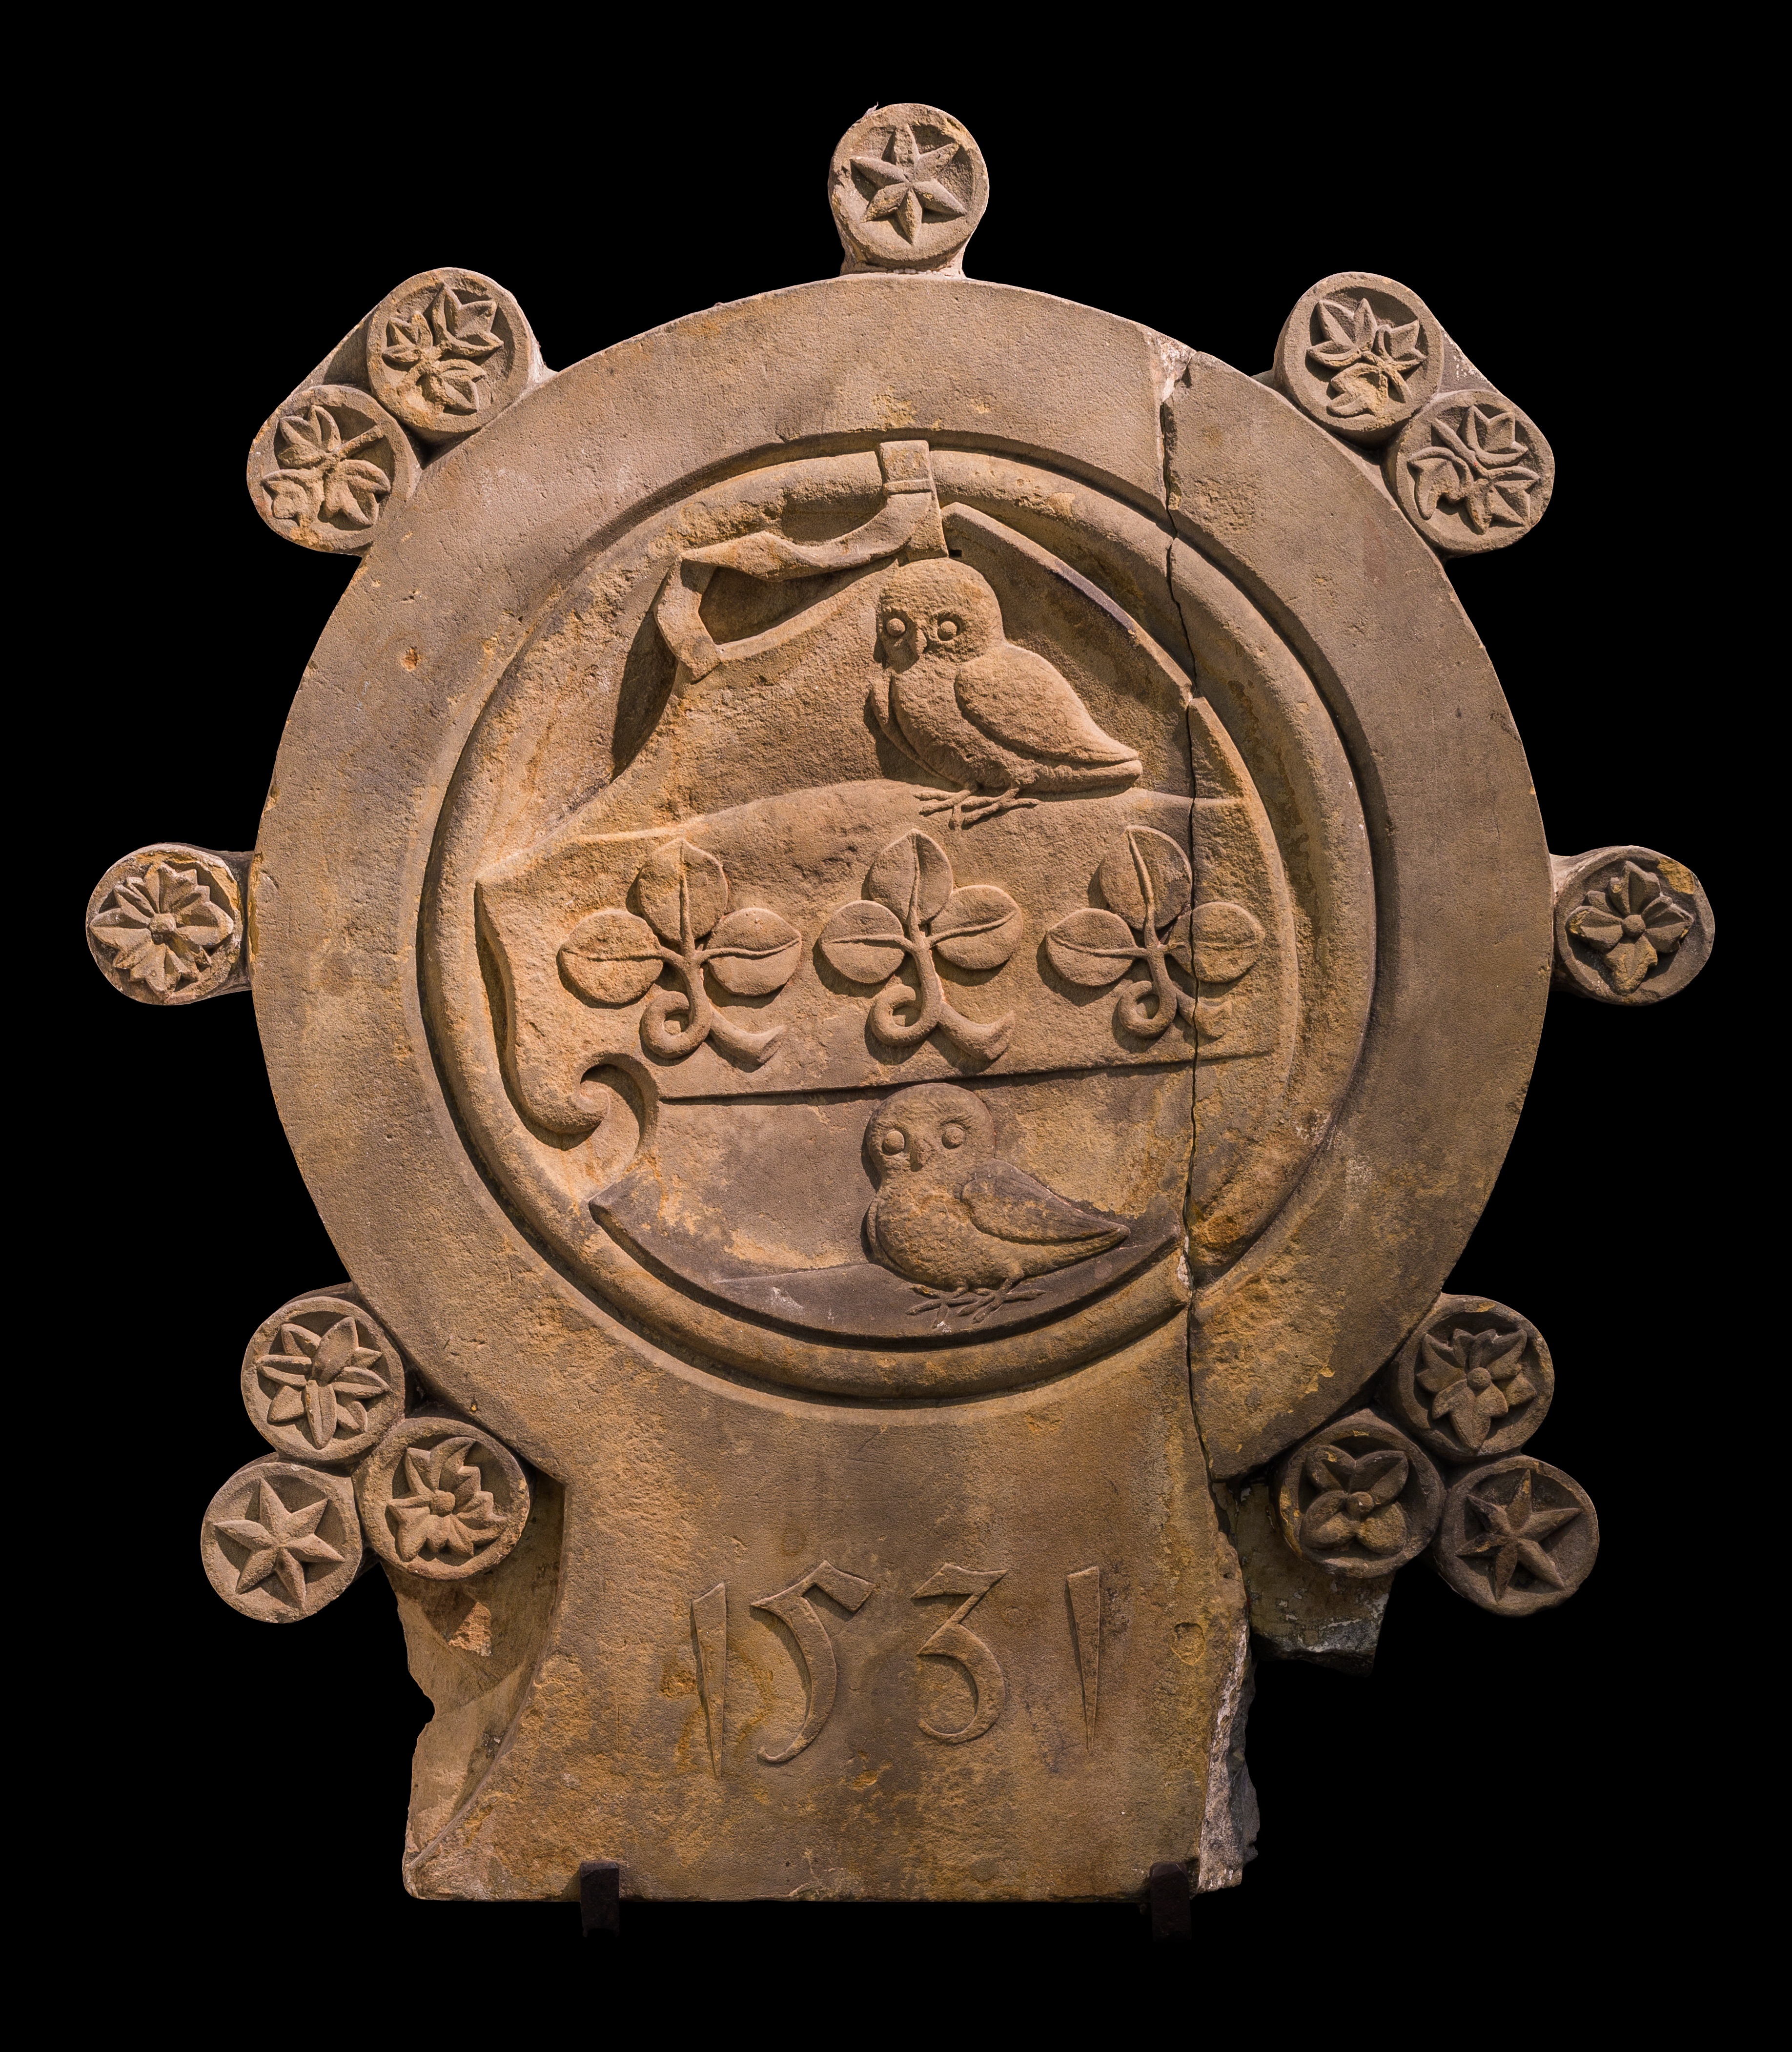
sandstone, metal, historic, material, artwork, germany, bronze, carving, relief, award, coat of arms, ancient history, headpiece, oberd rffer pharmacy